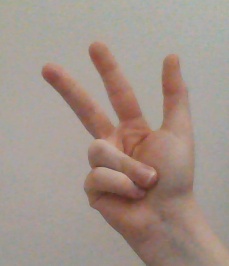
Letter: al